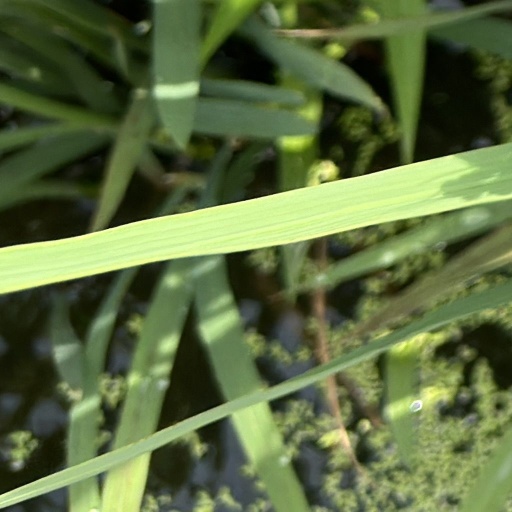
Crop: rice